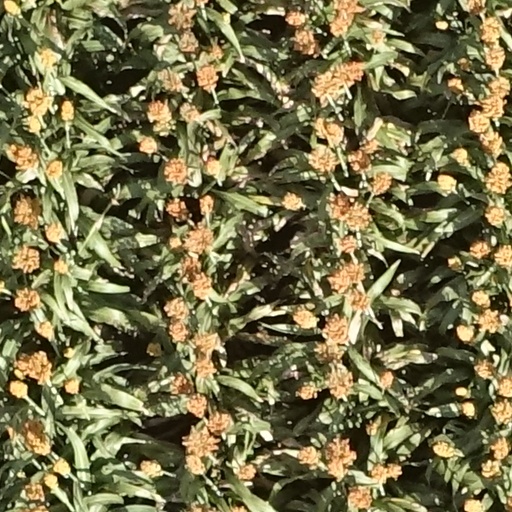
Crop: sorghum